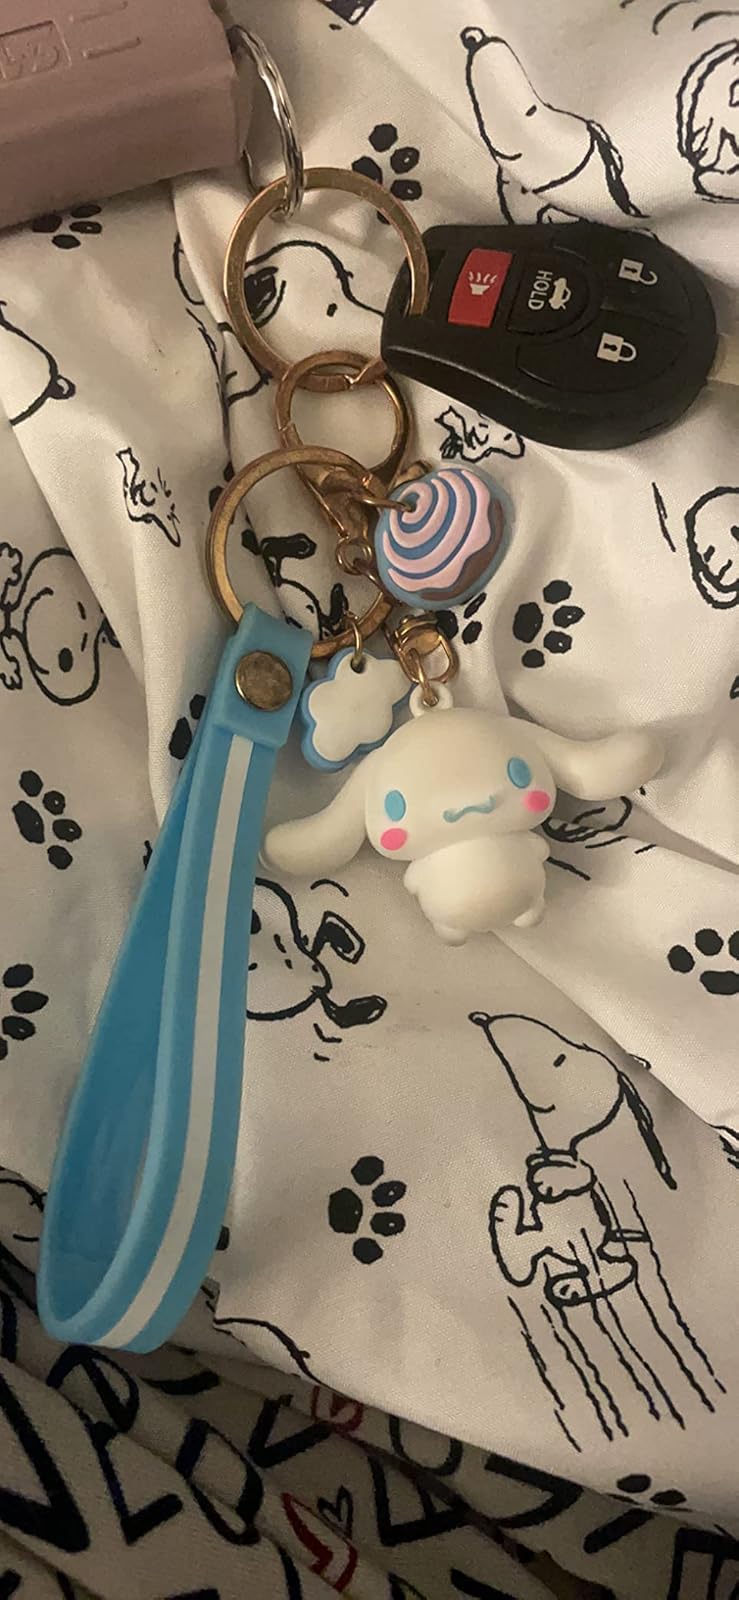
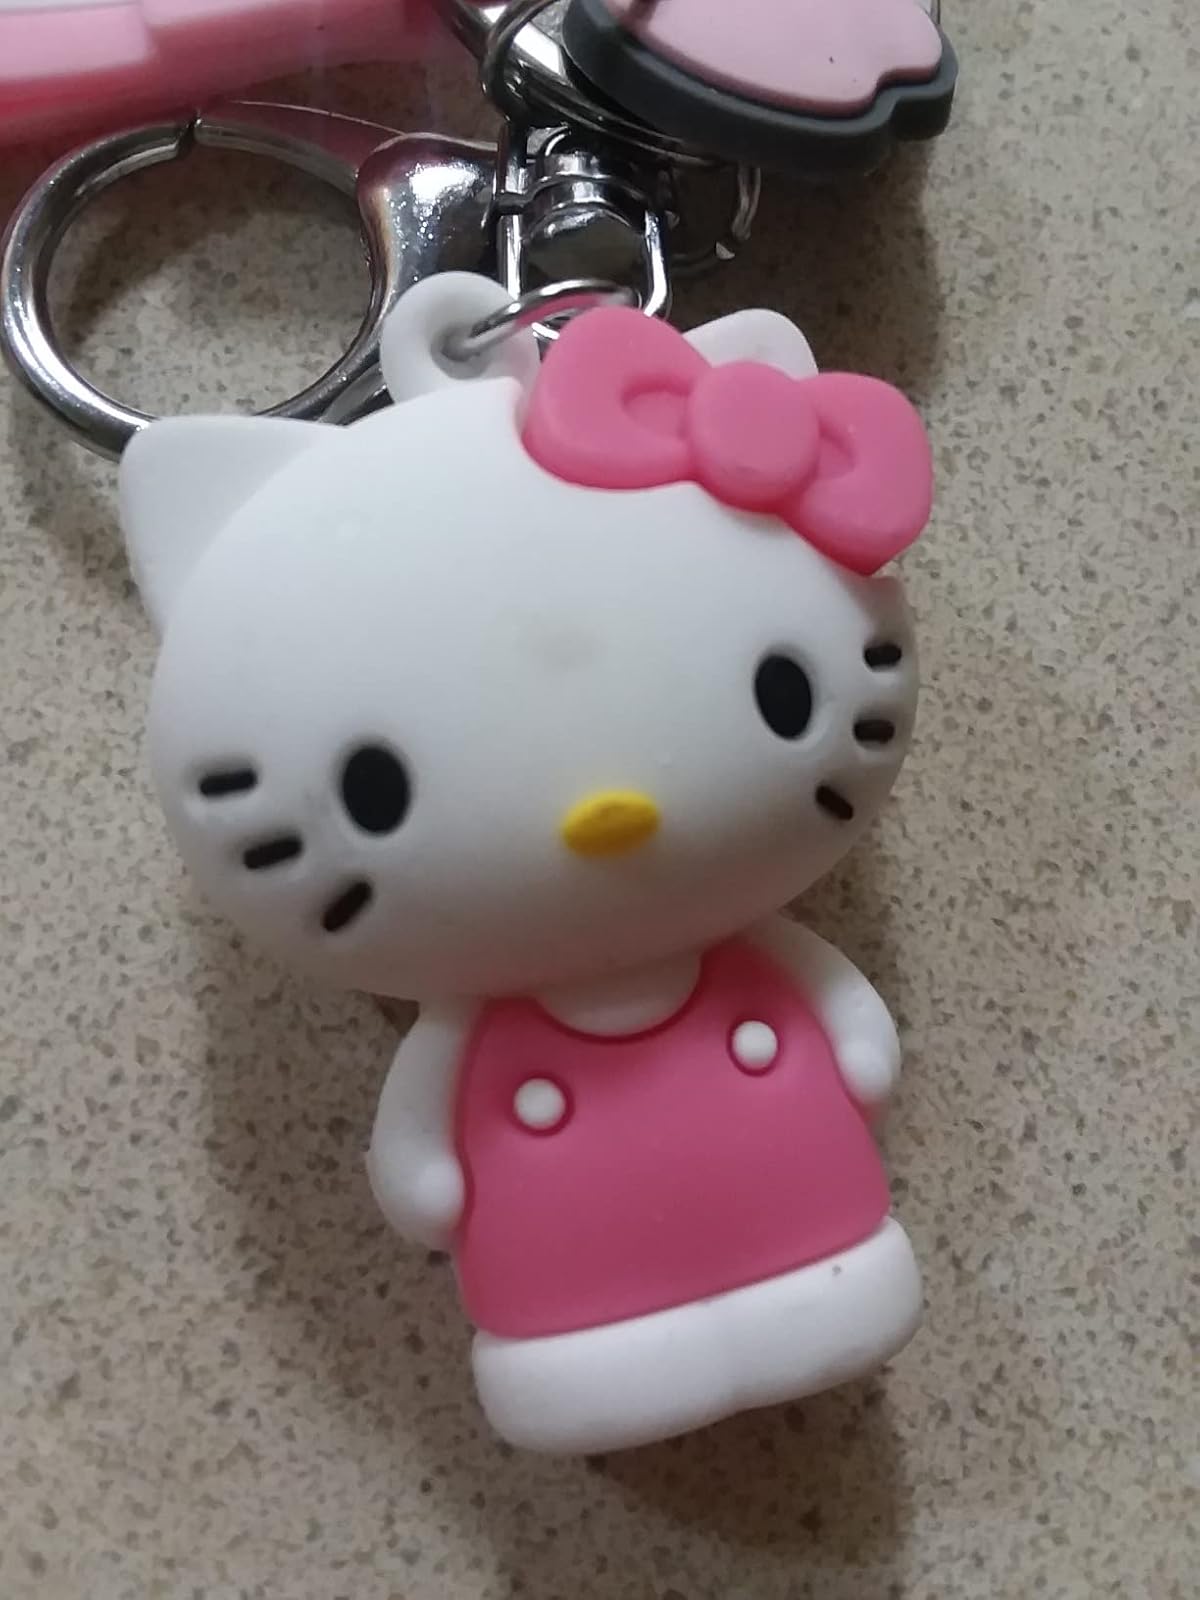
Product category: accessories_keychain
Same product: no